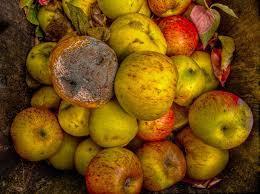
Label: apples